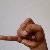
The image shows a hand gesture representing the letter 'J' in Indian Sign Language.